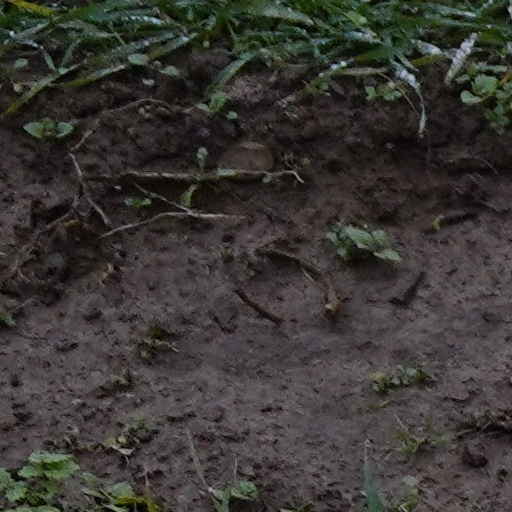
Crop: wheat